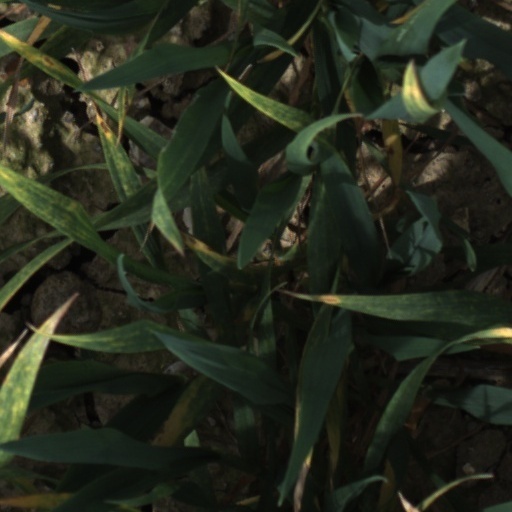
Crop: wheat